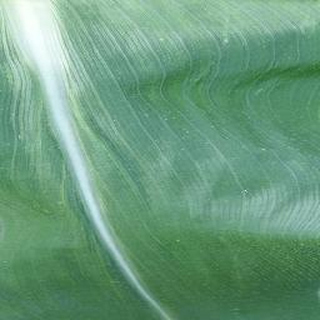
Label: healthy_corn